Lionel Charbonnier

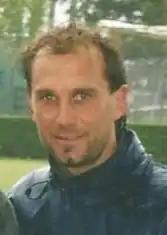
Charbonnier in 2002

Lionel André Michel Charbonnier (born 25 October 1966) is a French football manager and former professional player who played as a goalkeeper. After retiring, he became a football manager and managed Aceh United of the Liga Primer Indonesia in the season before they folded along with their independent league.